Attila (opera)

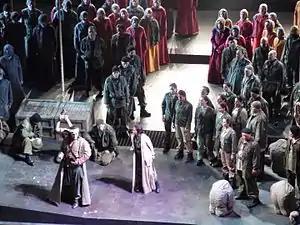
Verdi: "Attila". Teatro Massimo, Palermo 2016

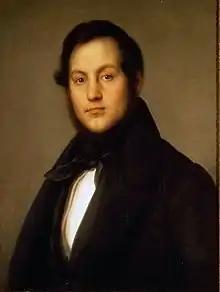
Bass Ignazio Marini sang Attila

Attila and his victorious horde have destroyed the city of Aquileia ("Urli, rapine" / "Shouts, pillage"). They are surprised to see a group of women spared as prisoners of war ("Di vergini straniere" / "Ah, what is this group"). Their leader, Odabella, asks why the Huns' women remain at home ("Allor che i forti corrono" / "While your warriors rush to their swords like lions"). Attila, impressed by her courage, offers a boon and she asks for her sword, with which she intends to avenge the death of her father at Attila's own hand ("Da te questo or m'è concesso" / "O sublime, divine justice by thee is this now granted"). After she leaves, the Roman envoy Ezio asks for an audience and proposes a division of the empire ("Avrai tu l'universo, Resti l'Italia a me" / "You may have the universe, but let Italy remain mine"). Attila disdainfully calls him a traitor to his country.